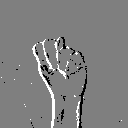
ASL letter: n